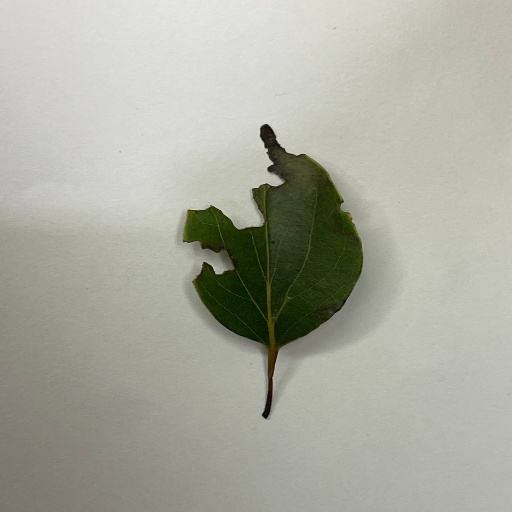
Species: Camphor
Leaf condition: Shot Hole